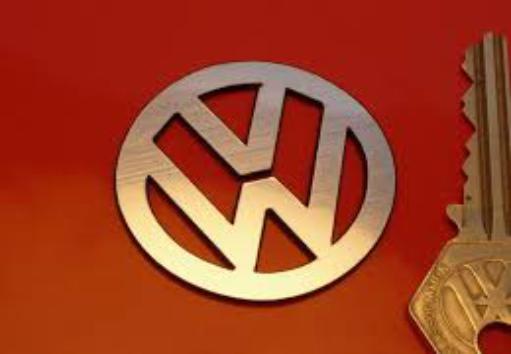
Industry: Transportation